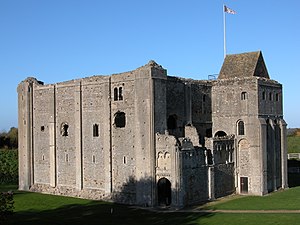
Borge og slotte i England / Norfolk
Denne liste over borge og slotte i England er ikke en liste over alle bygninger og steder, hvor ordet ”castle” indgår i navnet eller en liste over bygninger, som er en borg i middelalderlig henseende. Det er heller ikke en liste over alle borge og slotte, der nogensinde er bygget i England: Mange er forsvundet sporløst, men er hovedsageligt en liste over bygninger og ruiner. De bygninger, som er bevaret, er alle blevet ændret i løbet af historien.